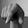
ASL letter: Q